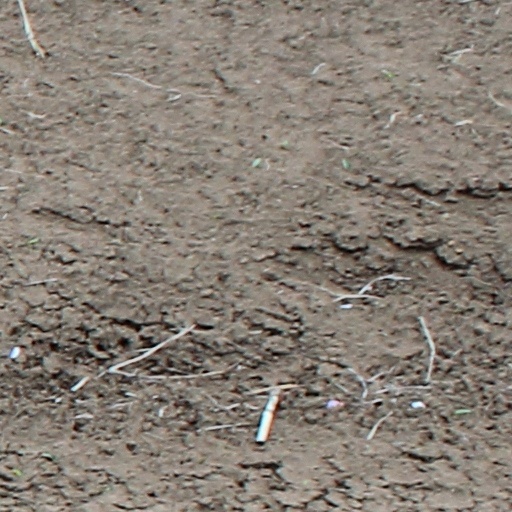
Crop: wheat